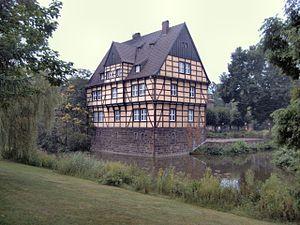
Le château de Wittringen est un Wasserschloss, c’est-à-dire un château fortifié entouré d’eau, situé dans l’État de Rhénanie-du-Nord-Westphalie en Allemagne, près de Gladbeck.